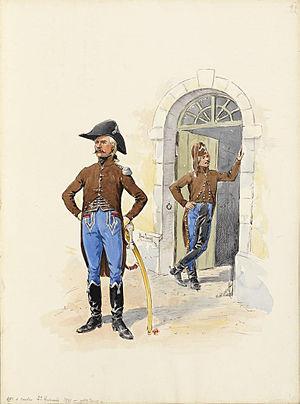
Officier et cavalier du 2e Hussards en petite tenue en 1791.
Le régiment de Chamborant hussards est un régiment de cavalerie français d'Ancien Régime créé en 1735 sous le nom de régiment d'Esterhazy hussards devenu sous la Révolution le 2ᵉ régiment de hussards.